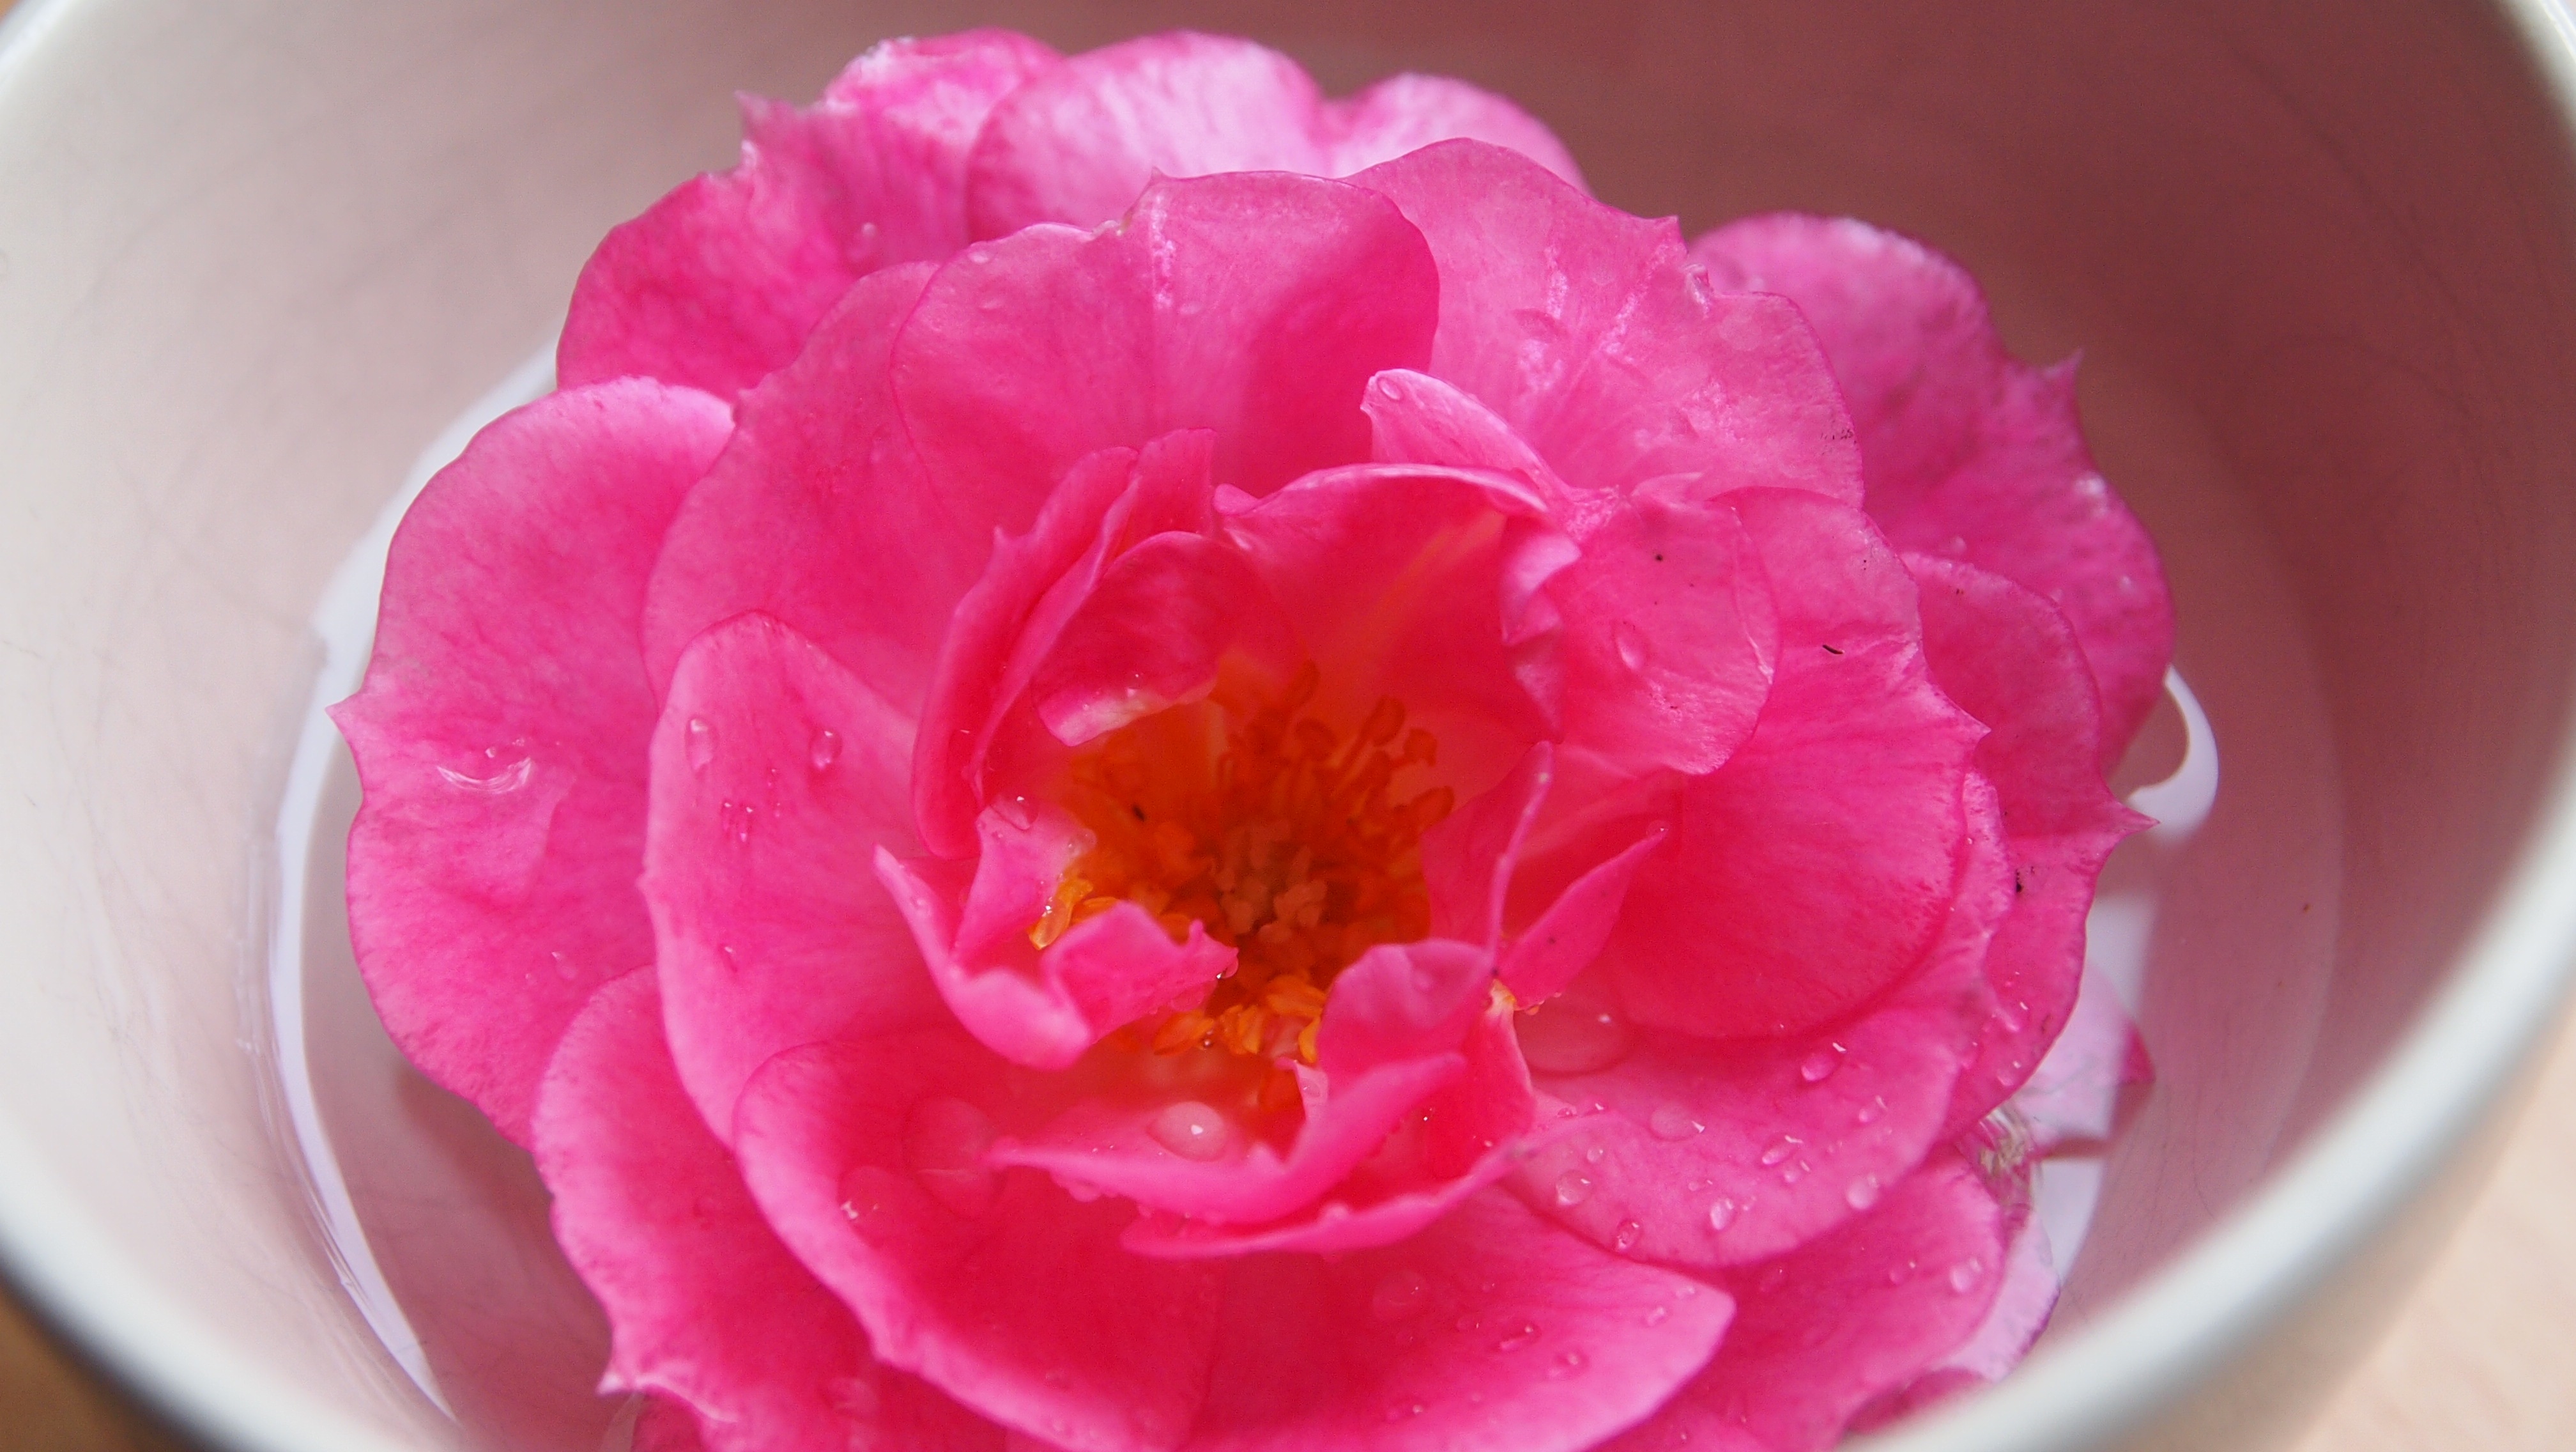
plant, flower, petal, rose, bowl, pink, lighting, carnation, drops, large, peony, flowering plant, land plant